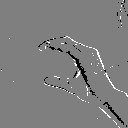
ASL letter: c